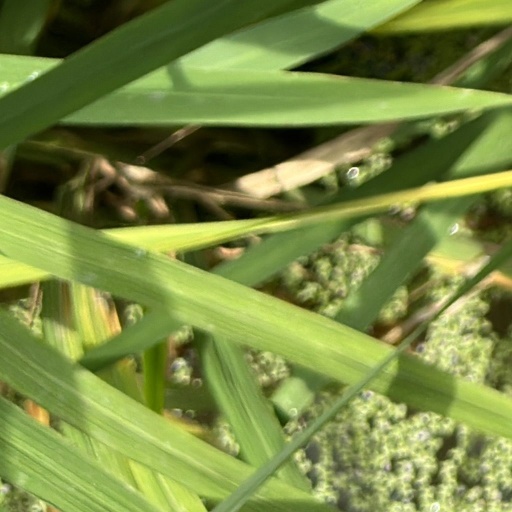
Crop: rice